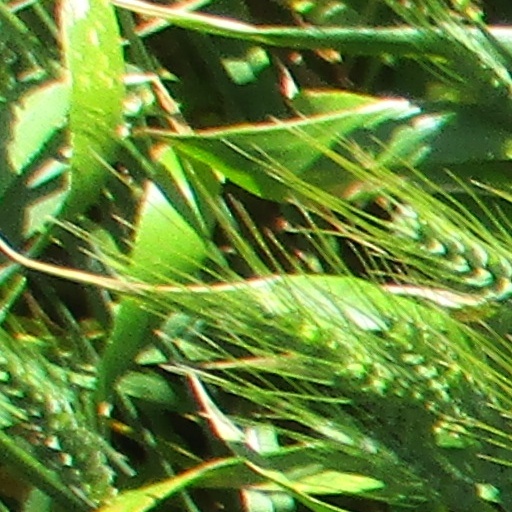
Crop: wheat